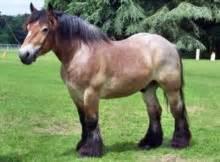
horse